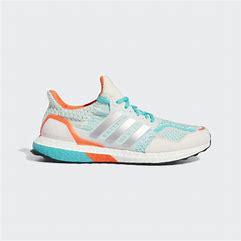
Brand: Adidas
Model: Ultraboost 5 DNA